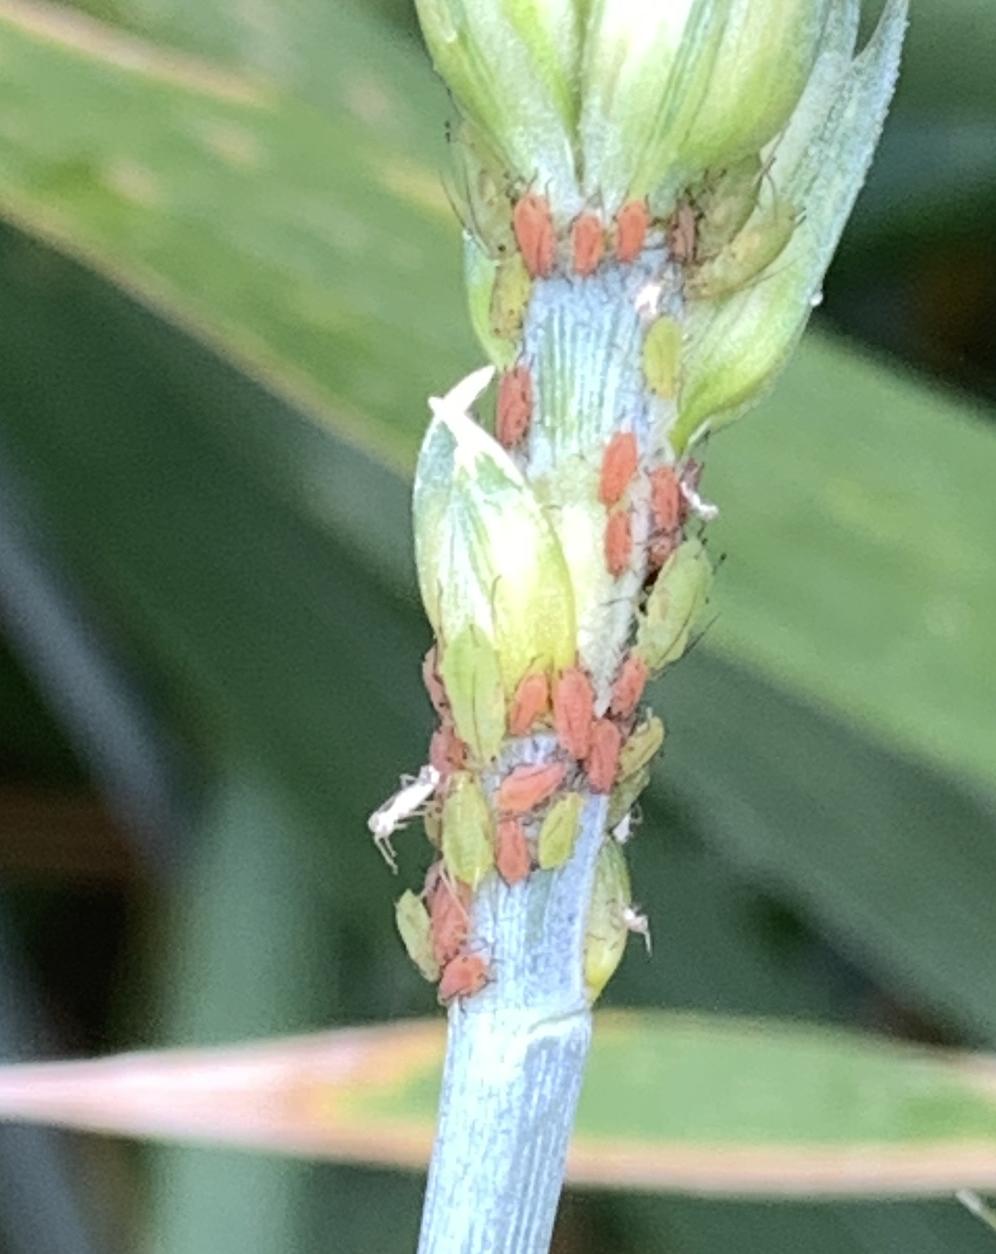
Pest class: english_grain_aphid